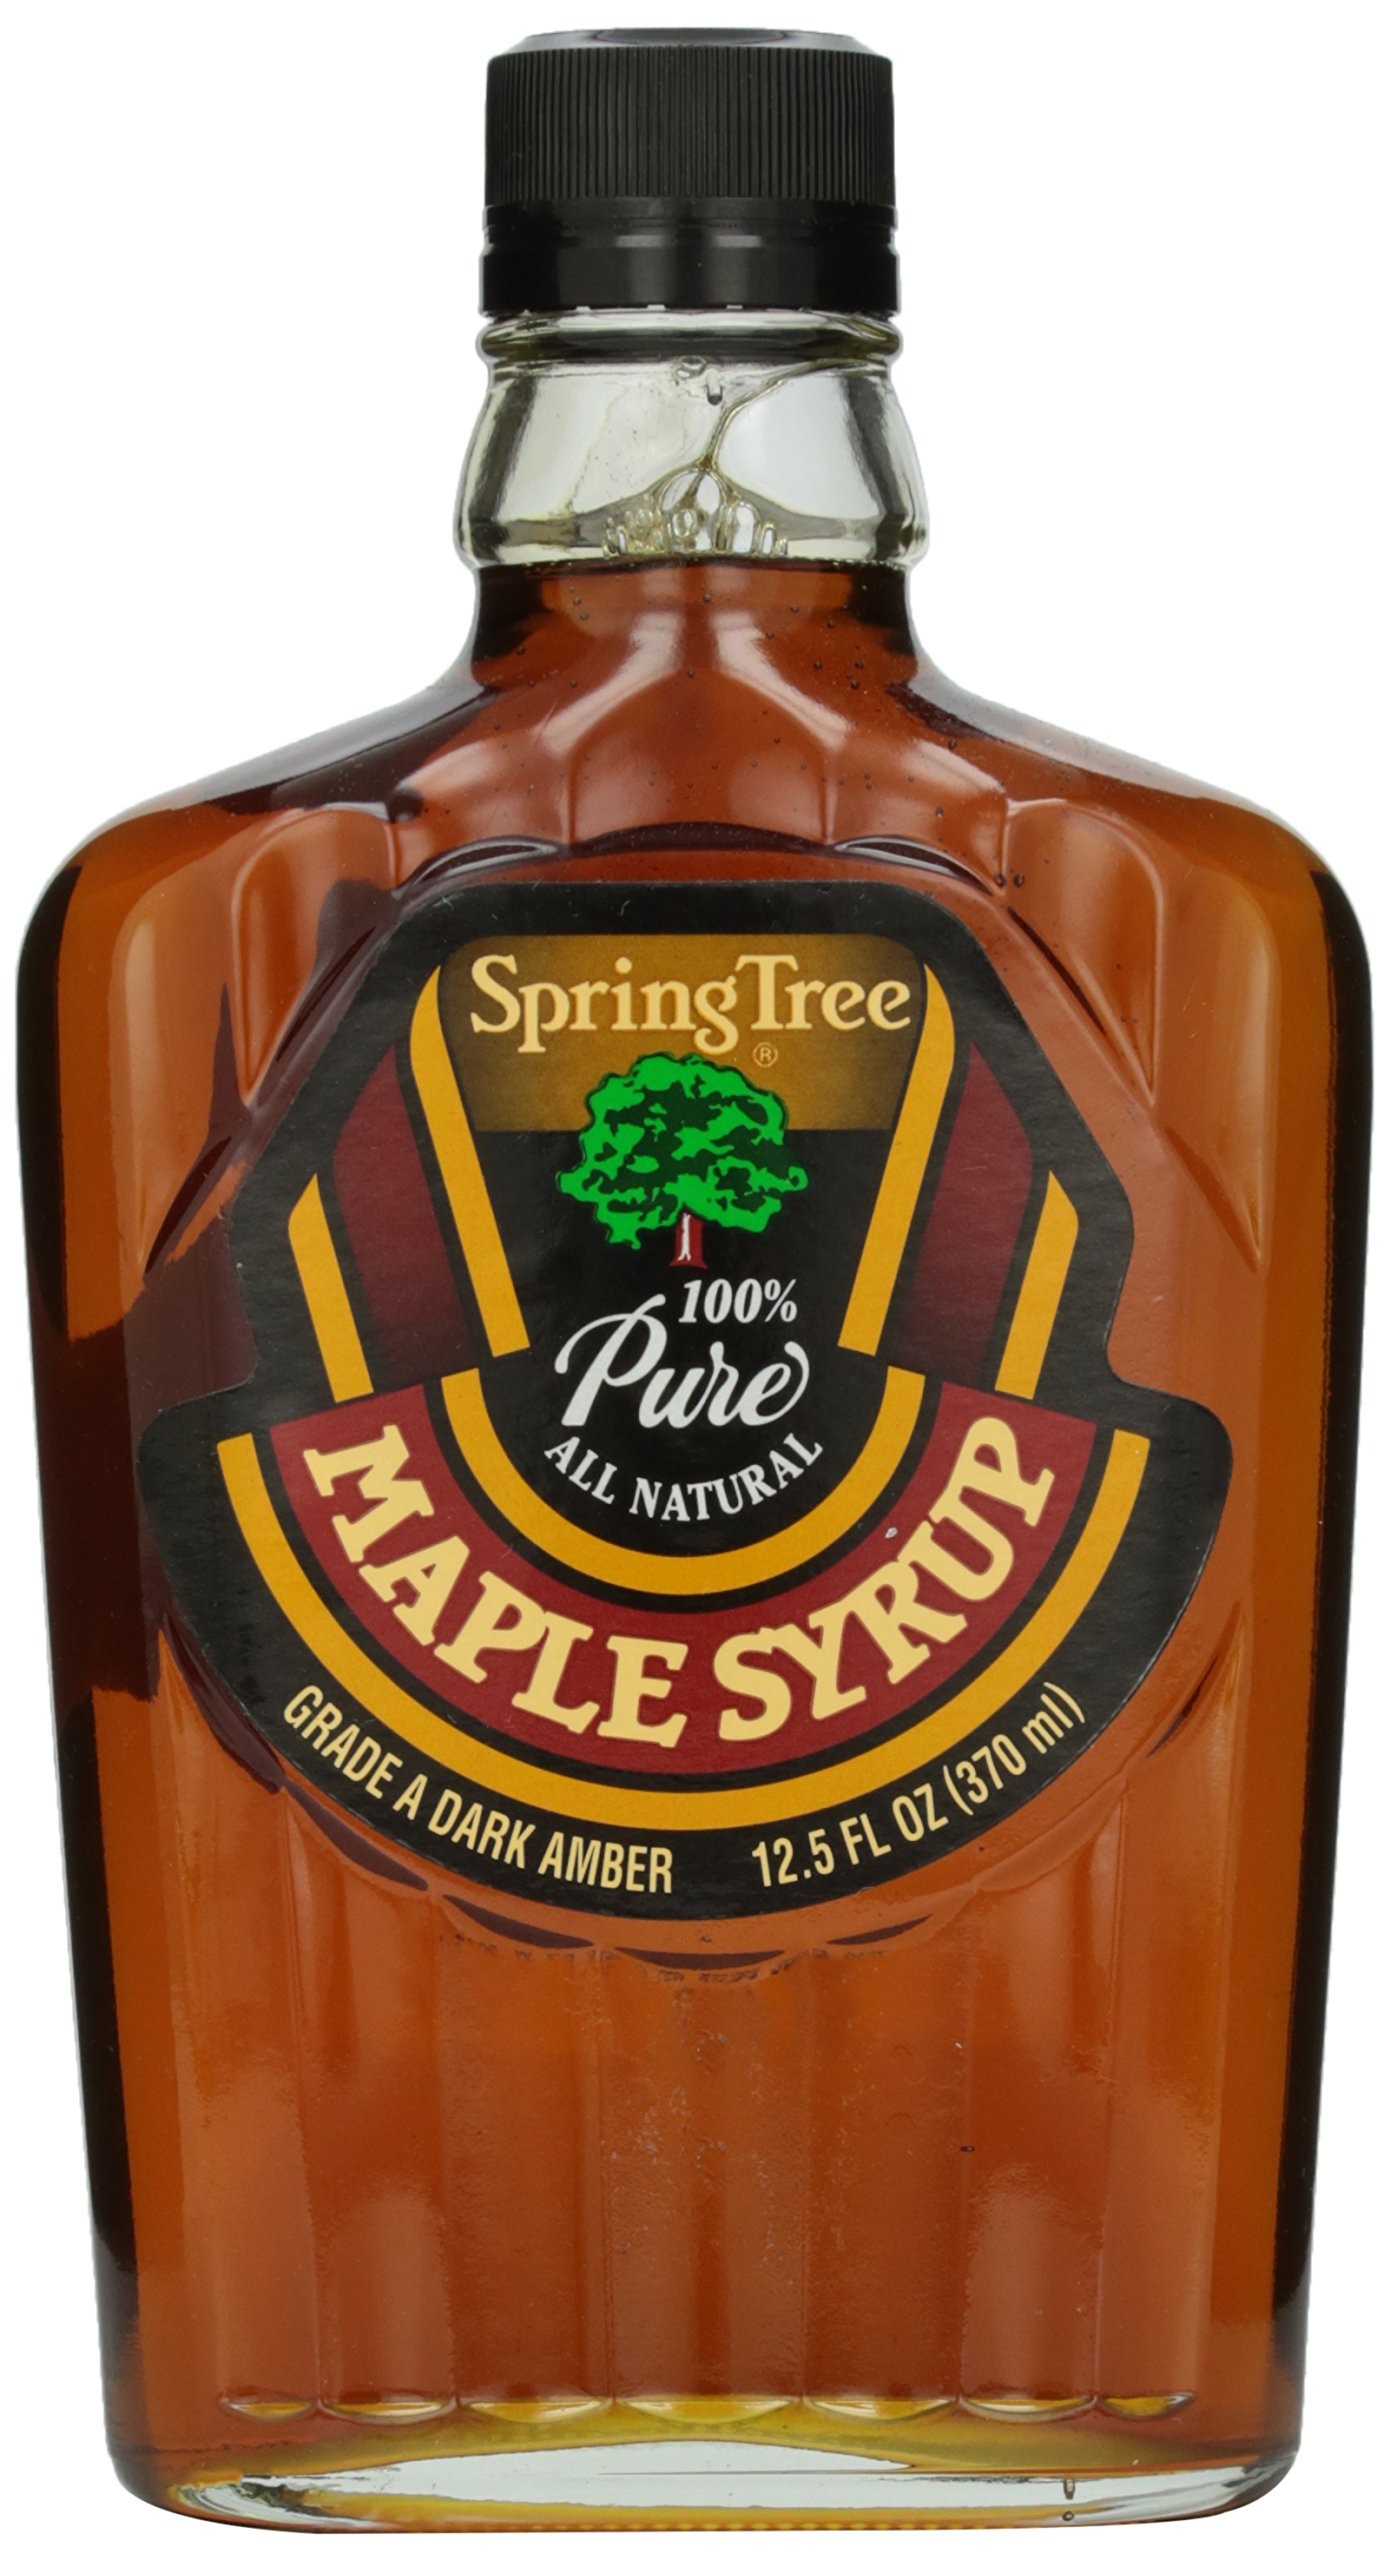
Item Name: Spring Tree Pure Maple Syrup, 12.5 oz
Bullet Point 1: Grade A dark amber
Bullet Point 2: Product of Canada
Bullet Point 3: All natural
Value: 12.5
Unit: Fl Oz

Price: 6.49